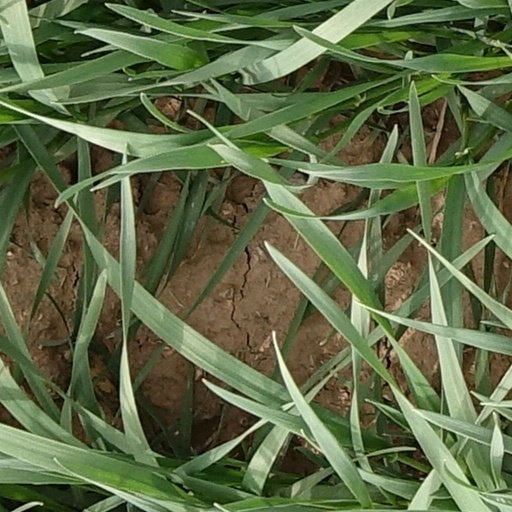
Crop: wheat